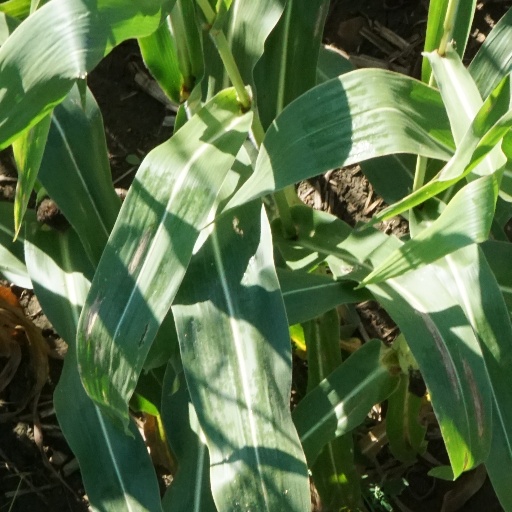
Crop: maize; corn